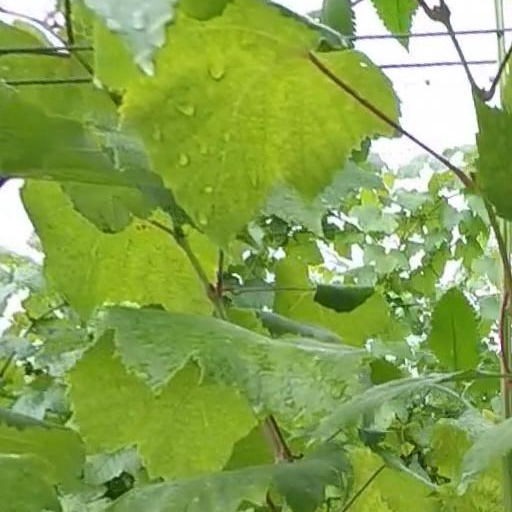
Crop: grape